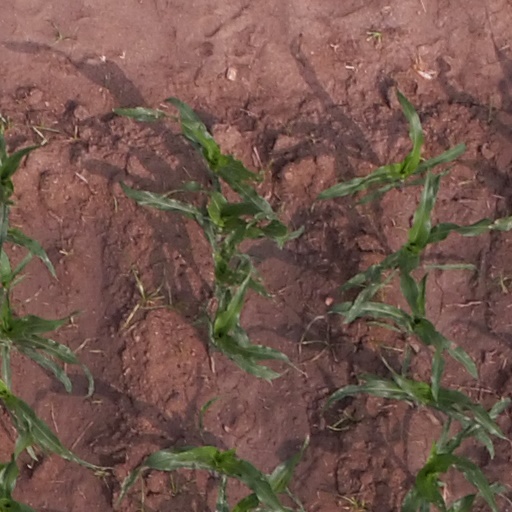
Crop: maize; corn